Geology of Snowdonia National Park

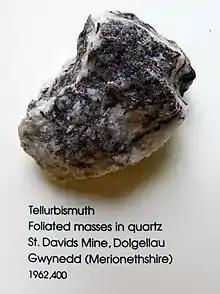
Tellurbismuth with quartz, from Dolgellau in Snowdonia National Park

There are iron-bearing veins within the Nant Ffrancon mudstones at Tremadog. In the Snowdon area there are occurrences of copper, lead and zinc mineralisation above Glaslyn, on the eastern flanks of Lliwedd and east of Yr Aran. There are further metalliferous veins east of Beddgelert. These minerals plus gold are known from veins in the Barmouth area.